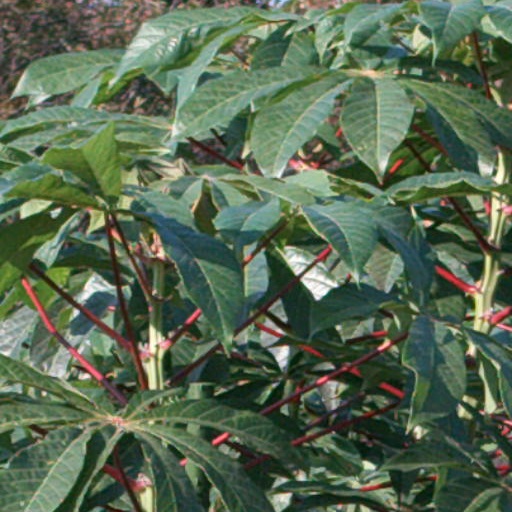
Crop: cassava